Preity Zinta

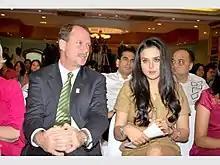
Zinta at an event against child trafficking in 2012

Along with other Bollywood stars, Zinta performed at the "HELP! Telethon Concert" in 2005 to raise money for victims of the 2004 Indian Ocean earthquake. The following year, as an ambassador of the Godfrey Phillips National Bravery Movement, Zinta attended a blood donation camp organised by the Rotary Club of Delhi and the Godfrey Phillips Awards. She lent her support to the cause of women's empowerment and promoted blood donation. She said, "Donating blood doesn't kill one but goes on to save somebody's life... Once blood is donated it becomes universal and might be used by anyone in need, irrespective of community, caste or region. It binds people together."